The Grain of Wheat

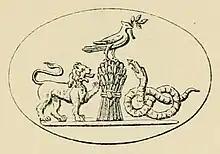
Late antique gem engraved with a wheatsheaf, on which is perched the Dove, placed between its enemies, the Lion and the Serpent = World and Devil.

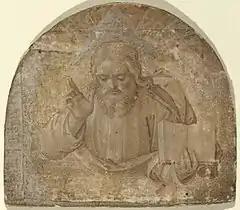
God the Father providing a blessing, by Girolamo dai Libri.

Jesus took this parable about resurrection and the kingdom of God from the circumstances of everyday life. His audience could easily understand the principle of "resurrection" produced by dead seeds sown into the earth. Jesus uses the metaphor of the grain of wheat to illustrate the importance of ego death in the pursuit of salvation and entering the Kingdom of Heaven. He is suggesting that one must first allow their current convictions and ideas about the world to die and be shed, before they can be reborn with a purer, more virtuous self that is stronger than the original.